Avid Larizadeh Duggan

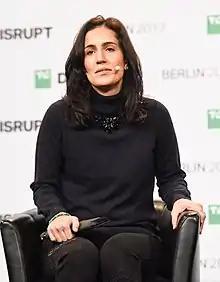
Avid Larizadeh Duggan at TechCrunch Disrupt Berlin 2017

Avid Larizadeh-Duggan OBE (born ) is an Iranian-French-American entrepreneur and venture capitalist. She is a managing director at Ontario Teachers’ Pension Plan Innovation Platform, EMEA and is a non executive director of Barclays Bank UK.